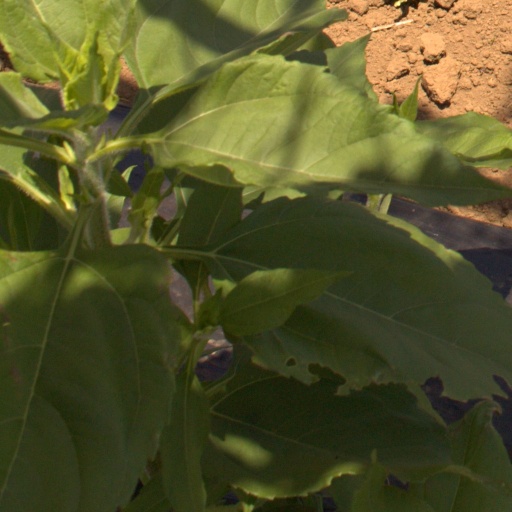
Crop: Jerusalem artichoke